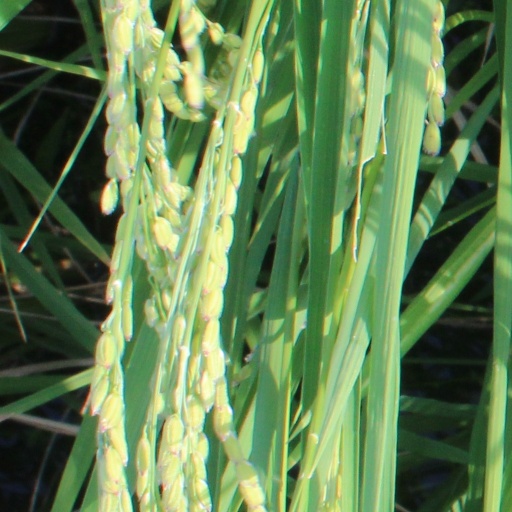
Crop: rice